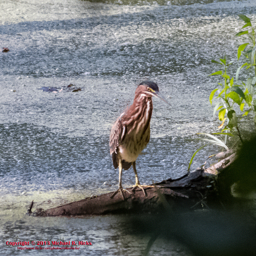
That is a picture of an outside region.

A bird sitting on a tree branch as it rains.
A bird standing on top of a tree root.
A close up of a bird on a root next to water.
A bird is standing on a tree branch.